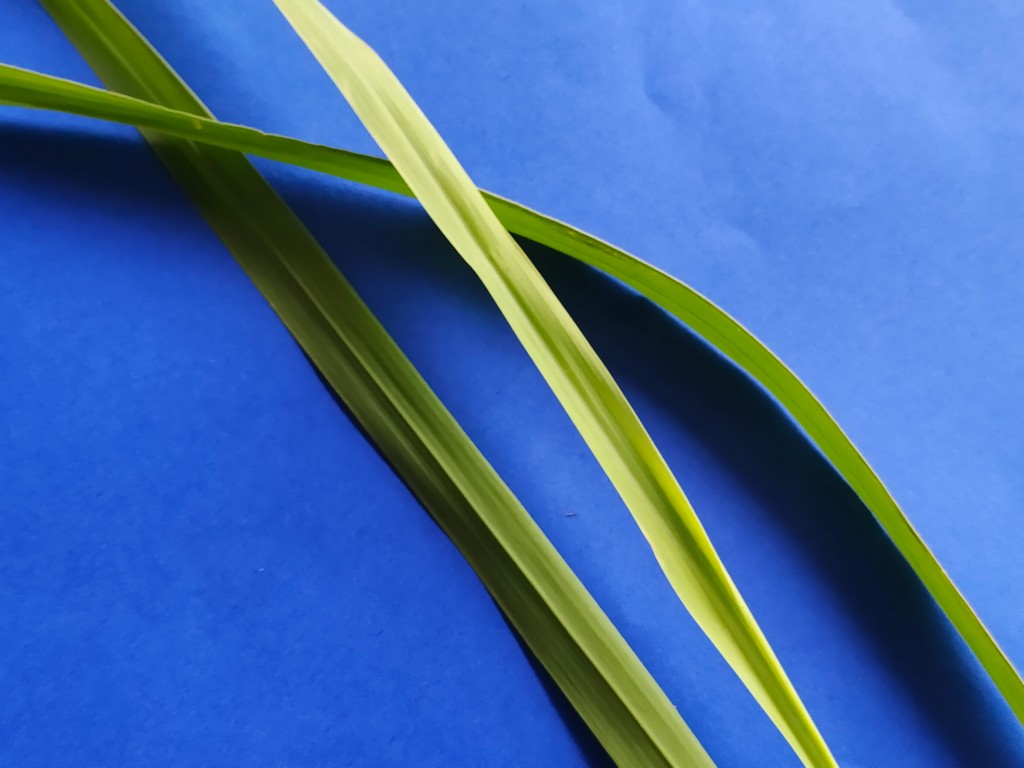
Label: Healthy